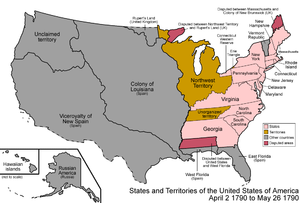
2 avril, États-Unis : le Congrès accepte la cession des comtés occidentaux de la Caroline du Nord. La région devient un territoire non organisé.
Cet article retrace la chronologie de l'évolution territoriale des États-Unis. Il liste les modifications géographiques intérieures et extérieures de ce pays.
Cette page concerne des événements d'actualité qui se sont produits durant l'année 1790 du calendrier grégorien aux États-Unis.